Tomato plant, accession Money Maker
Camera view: bottom (45 deg); turntable rotation: 240 degrees
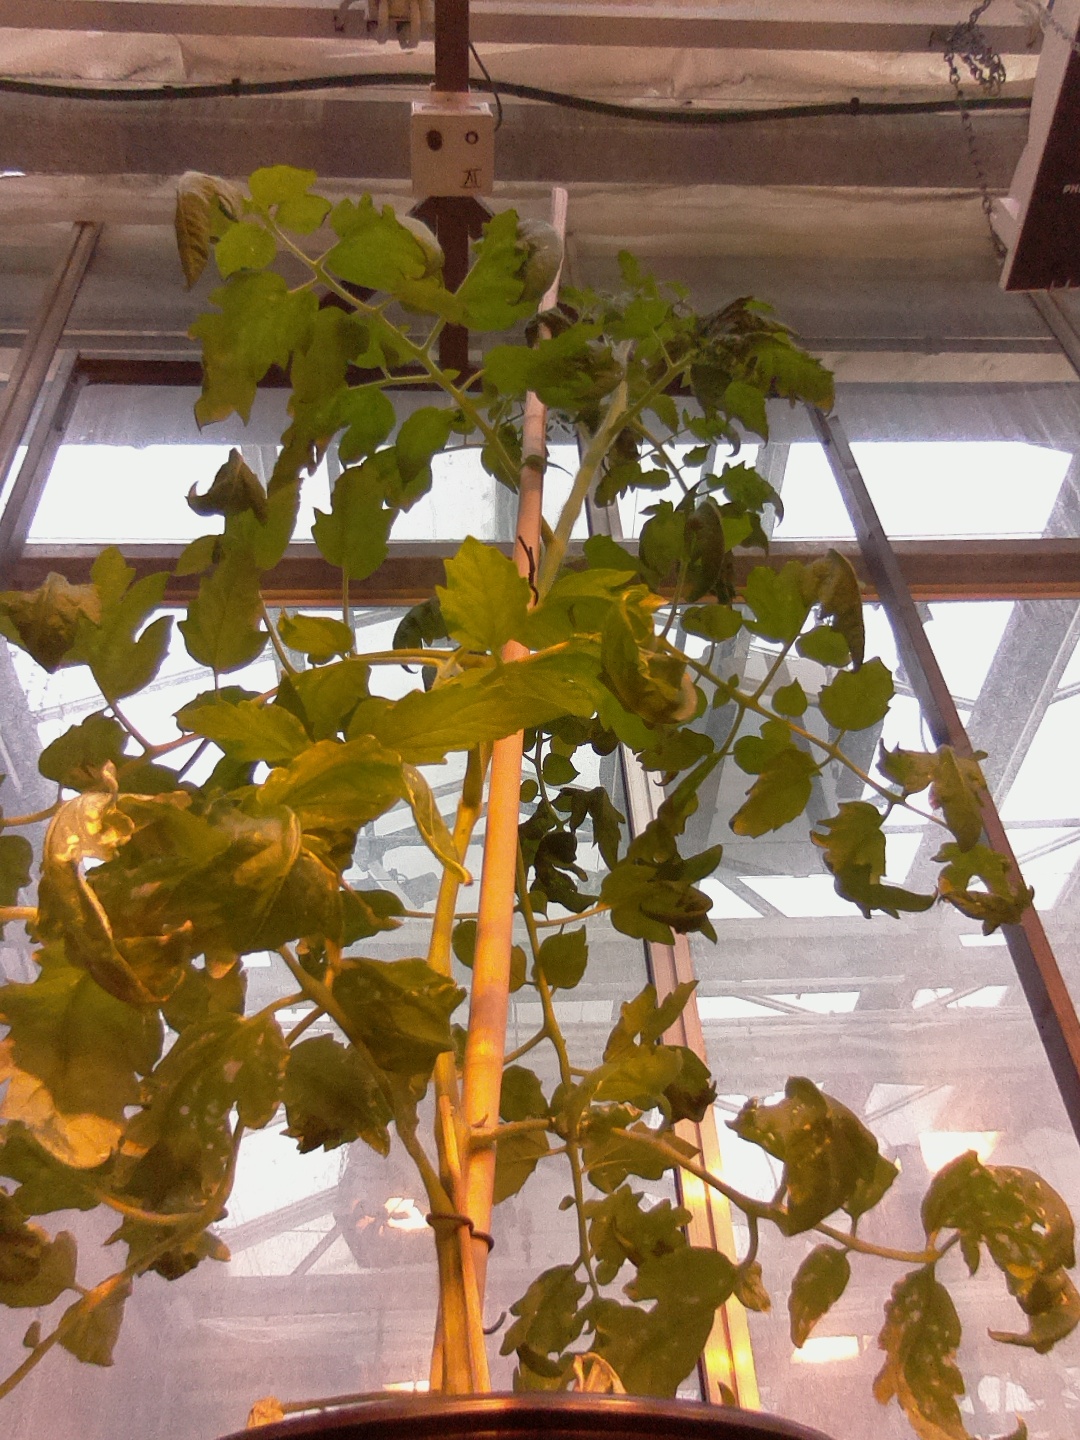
BBCH growth stage 67: Full flowering, 70%-80% of flowers open, more petals falling